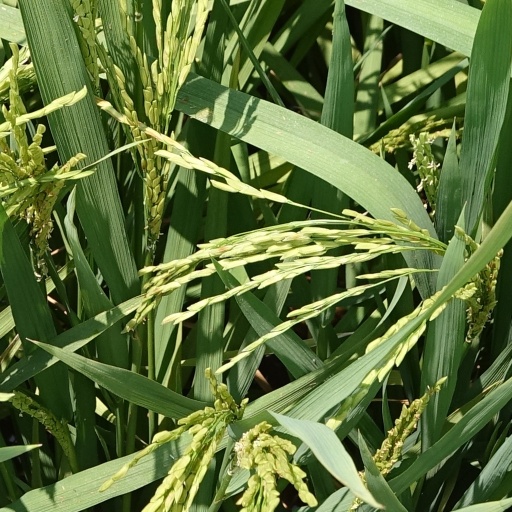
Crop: rice